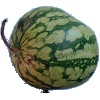
Label: watermelon